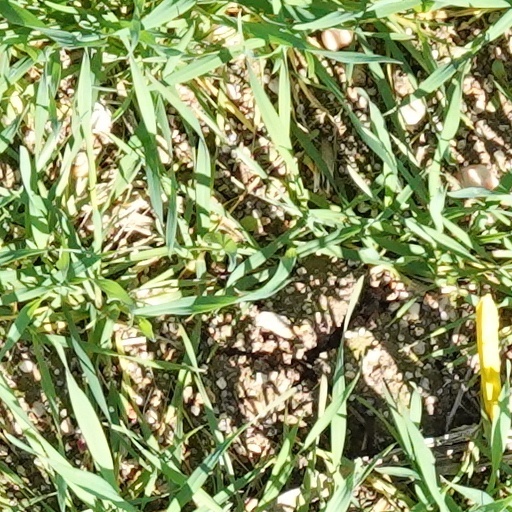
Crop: wheat